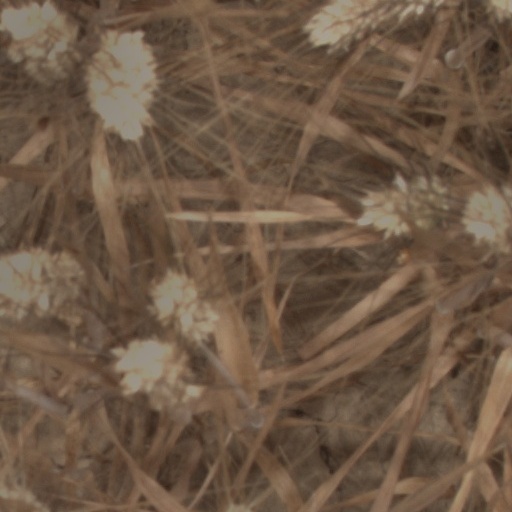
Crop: wheat